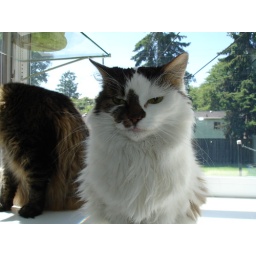
Chloe with bits of dirt from cat grass in her mane.